Harsh Vardhan Batra

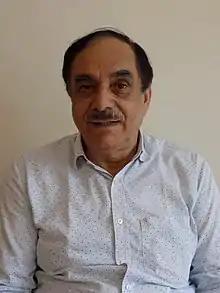

Harsh Vardhan Batra is an Indian scientist working in animal biotechnology at the Department of Biotechnology (DBT), of the Indian Ministry of Science and Technology. He is a former director of the Defence Food Research Laboratory (DFRL), a Defence Research and Development Organisation (DRDO) establishment at Mysore (April 2012 – December 2015). As a specialist in infectious diseases, he participated in the DRDO biodefence preparedness program, and was an expert member of the technical advisory committee on plague constituted by the government of India in September 1994. He served as technical consultant for the design and construction of high containment laboratories for DRDO, the Indian Council for Agricultural Research (ICAR) and Indian Council of Medical Research (ICMR). He participated in the United Nations Biological Weapons Convention (BTWC) "ad hoc" group meetings in Geneva as a member of the Indian delegation, and conducted World Health Organization (WHO) Southeast Asia Regional Office meetings and workshops on infectious diseases.